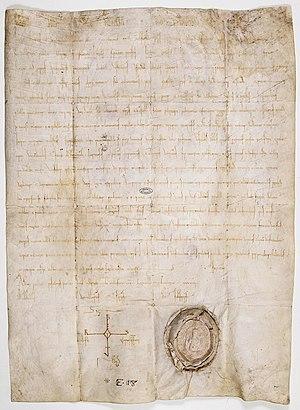
Diplôme du roi de France, Robert II le Pieux, par lequel il restitue à l’abbaye de Saint-Germain-des-Prés des biens jusqu’ici détenus injustement par le comte Dreu, son avoué. Poissy, 1030.
L’abbaye Saint-Germain-des-Prés, qui comprend l'actuelle église Saint-Germain-des-Prés, est une ancienne abbaye bénédictine de Paris, située 3 place Saint-Germain-des-Prés dans l'actuel 6ᵉ arrondissement. Fondée au milieu du VIᵉ siècle sous le nom de basilique Sainte-Croix et Saint-Vincent par le roi mérovingien Childebert Iᵉʳ et saint Germain, évêque de Paris, elle doit son nom actuel à ce dernier.